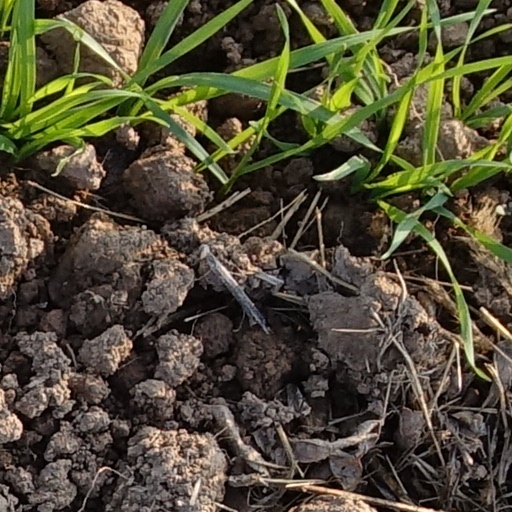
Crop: wheat